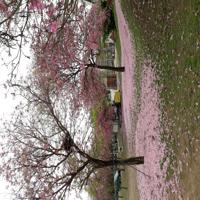
Weather: cloudy or overcast